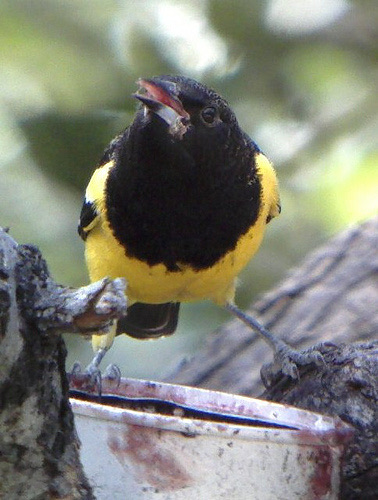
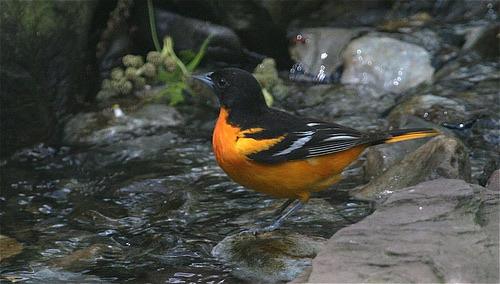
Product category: misc
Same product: yes